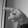
ASL letter: P